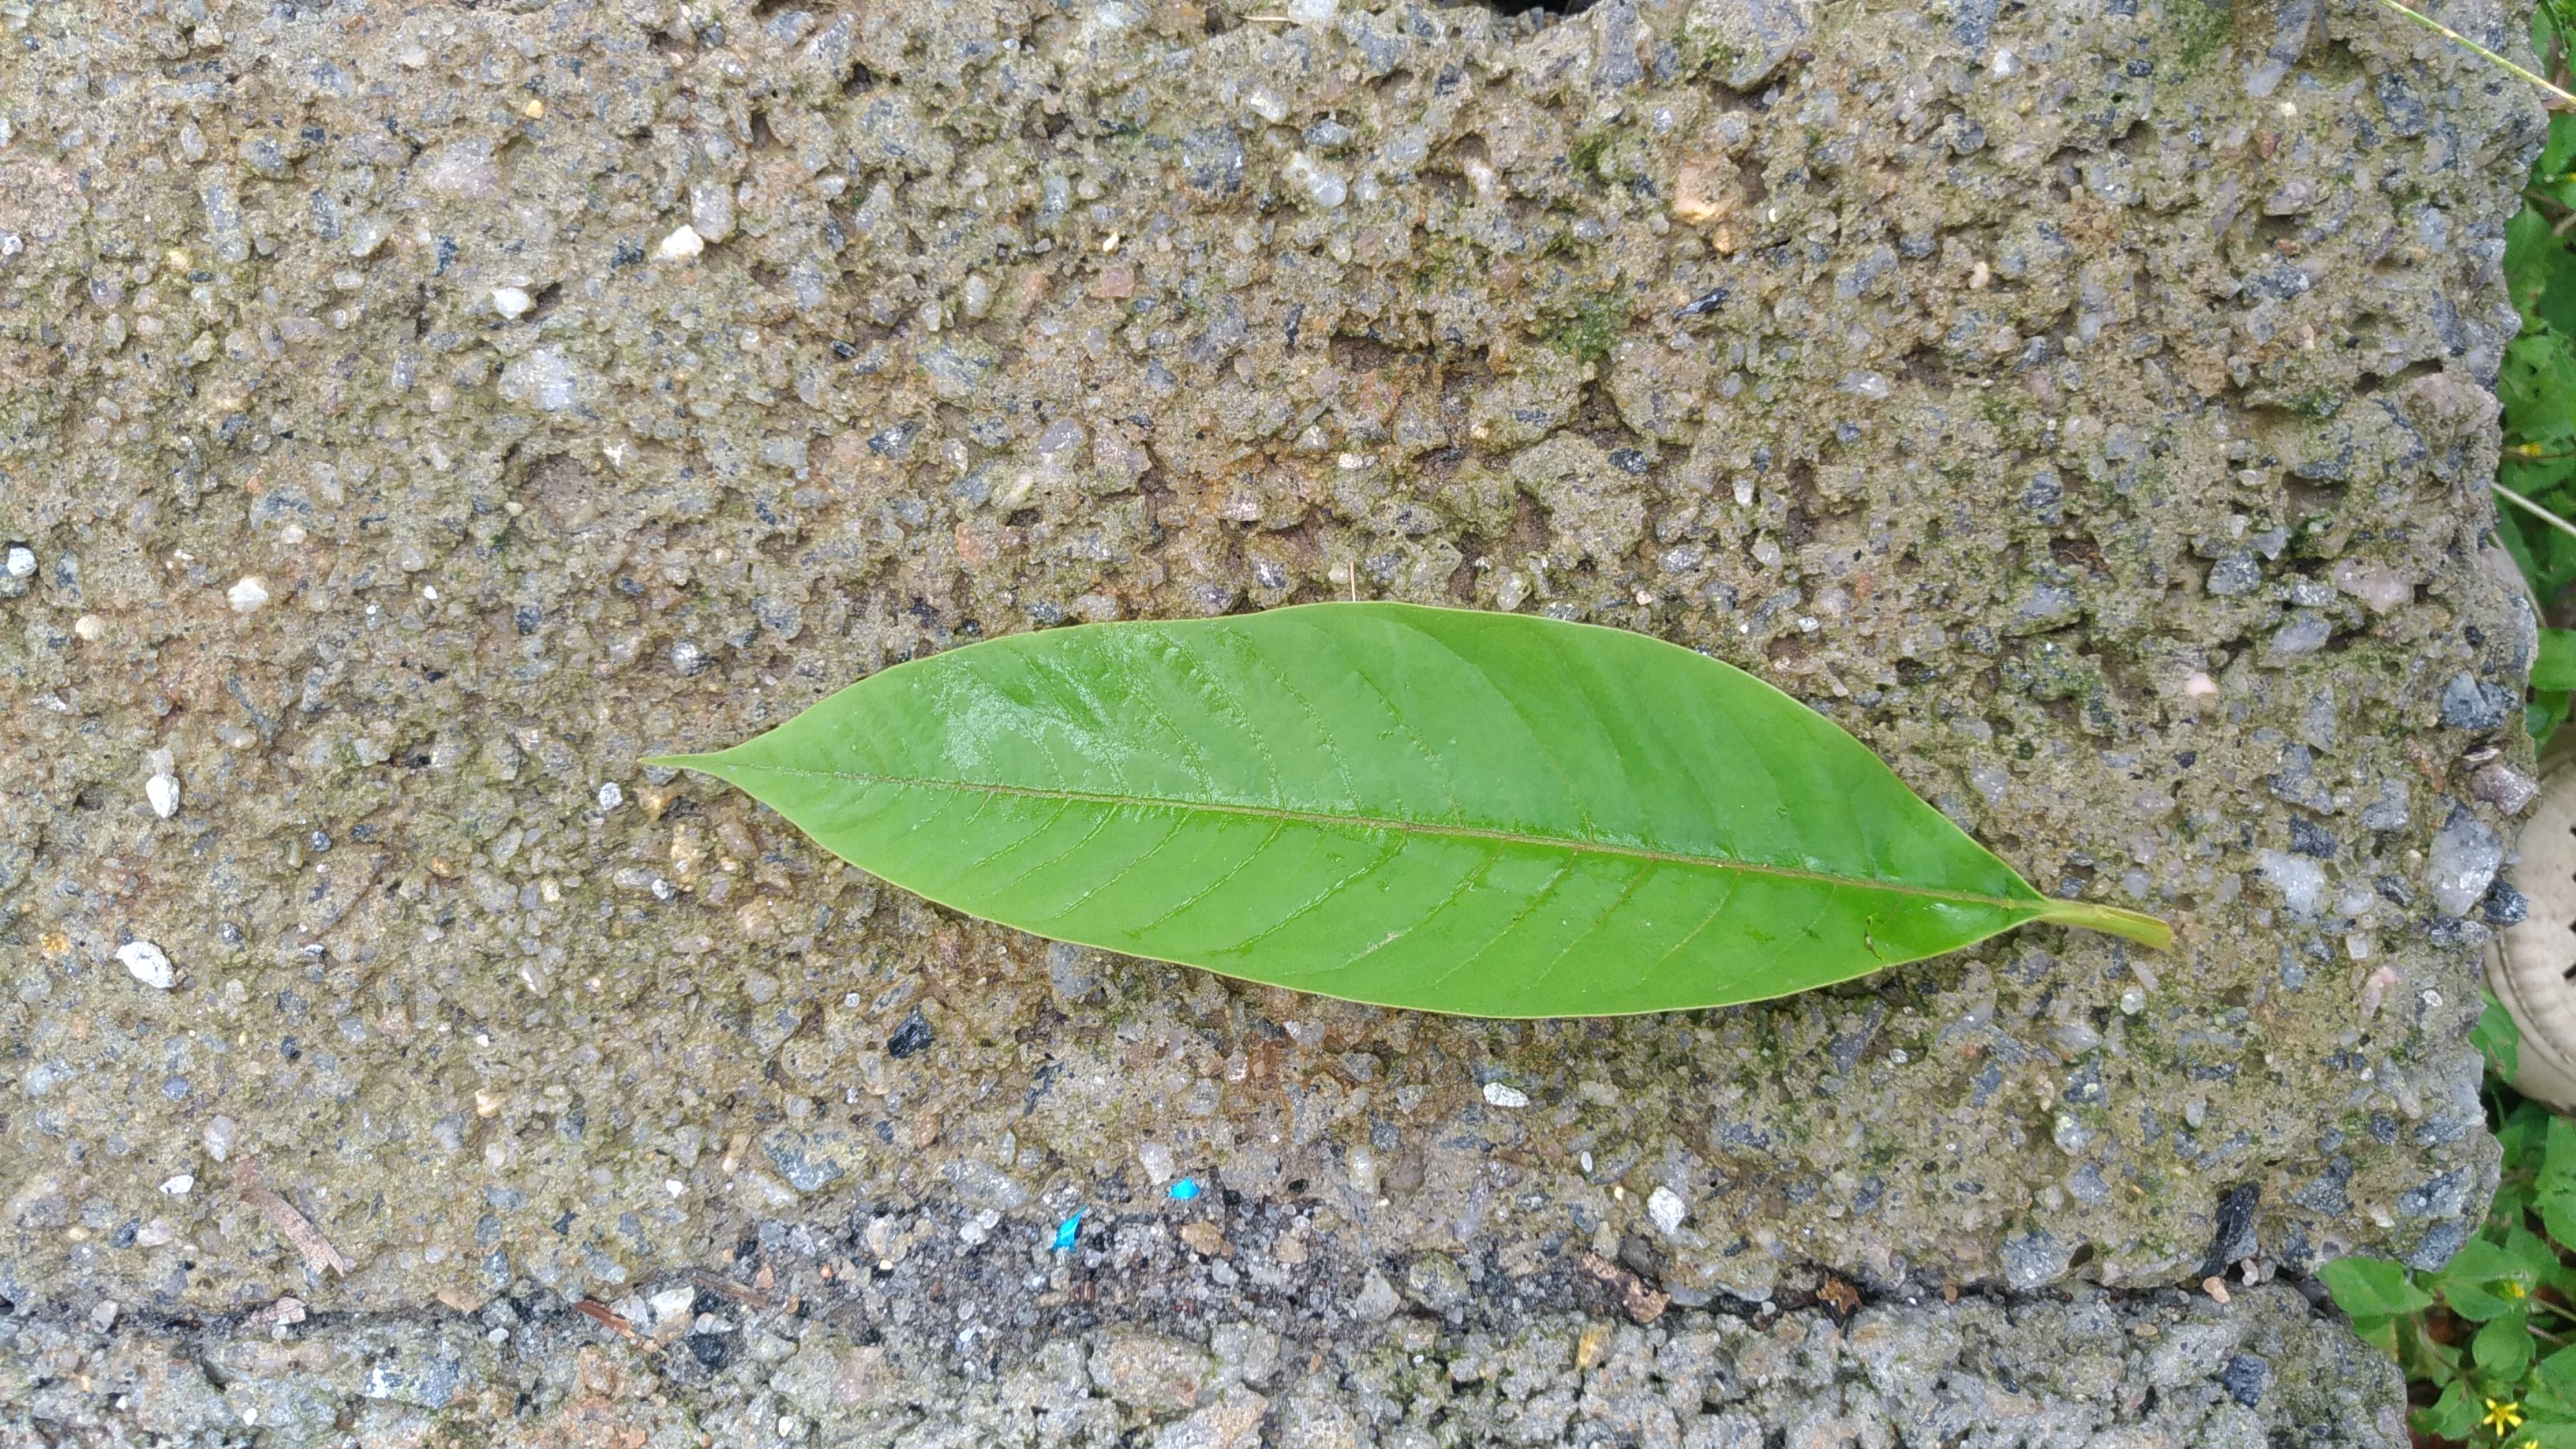
Plant: Coffee